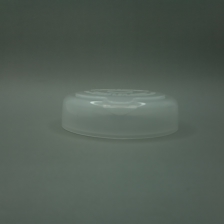
Color: white/transparent
Cap type: flip-top cap